Clapham Common tube station

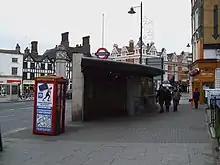
The new glass entrance pavilion at Clapham Common South Side

The station is at the eastern tip of Clapham Common and was opened on 3 June 1900 as the new southern terminus of the City and South London Railway, which was extended from Stockwell. It remained the terminus until the Morden extension was opened on 13 September 1926.